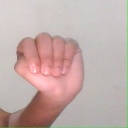
अक्षर: ठ